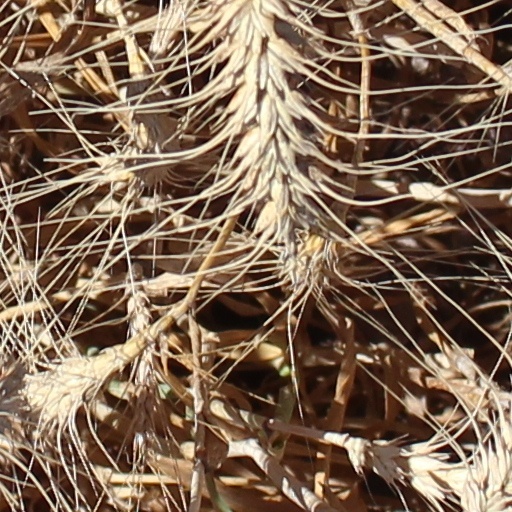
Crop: wheat